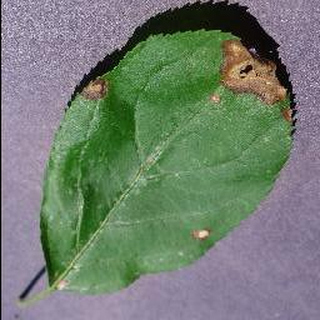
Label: apple_black_rot